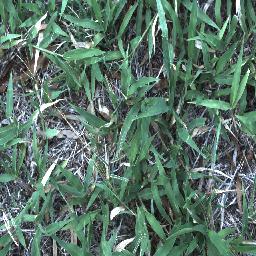
Label: negative